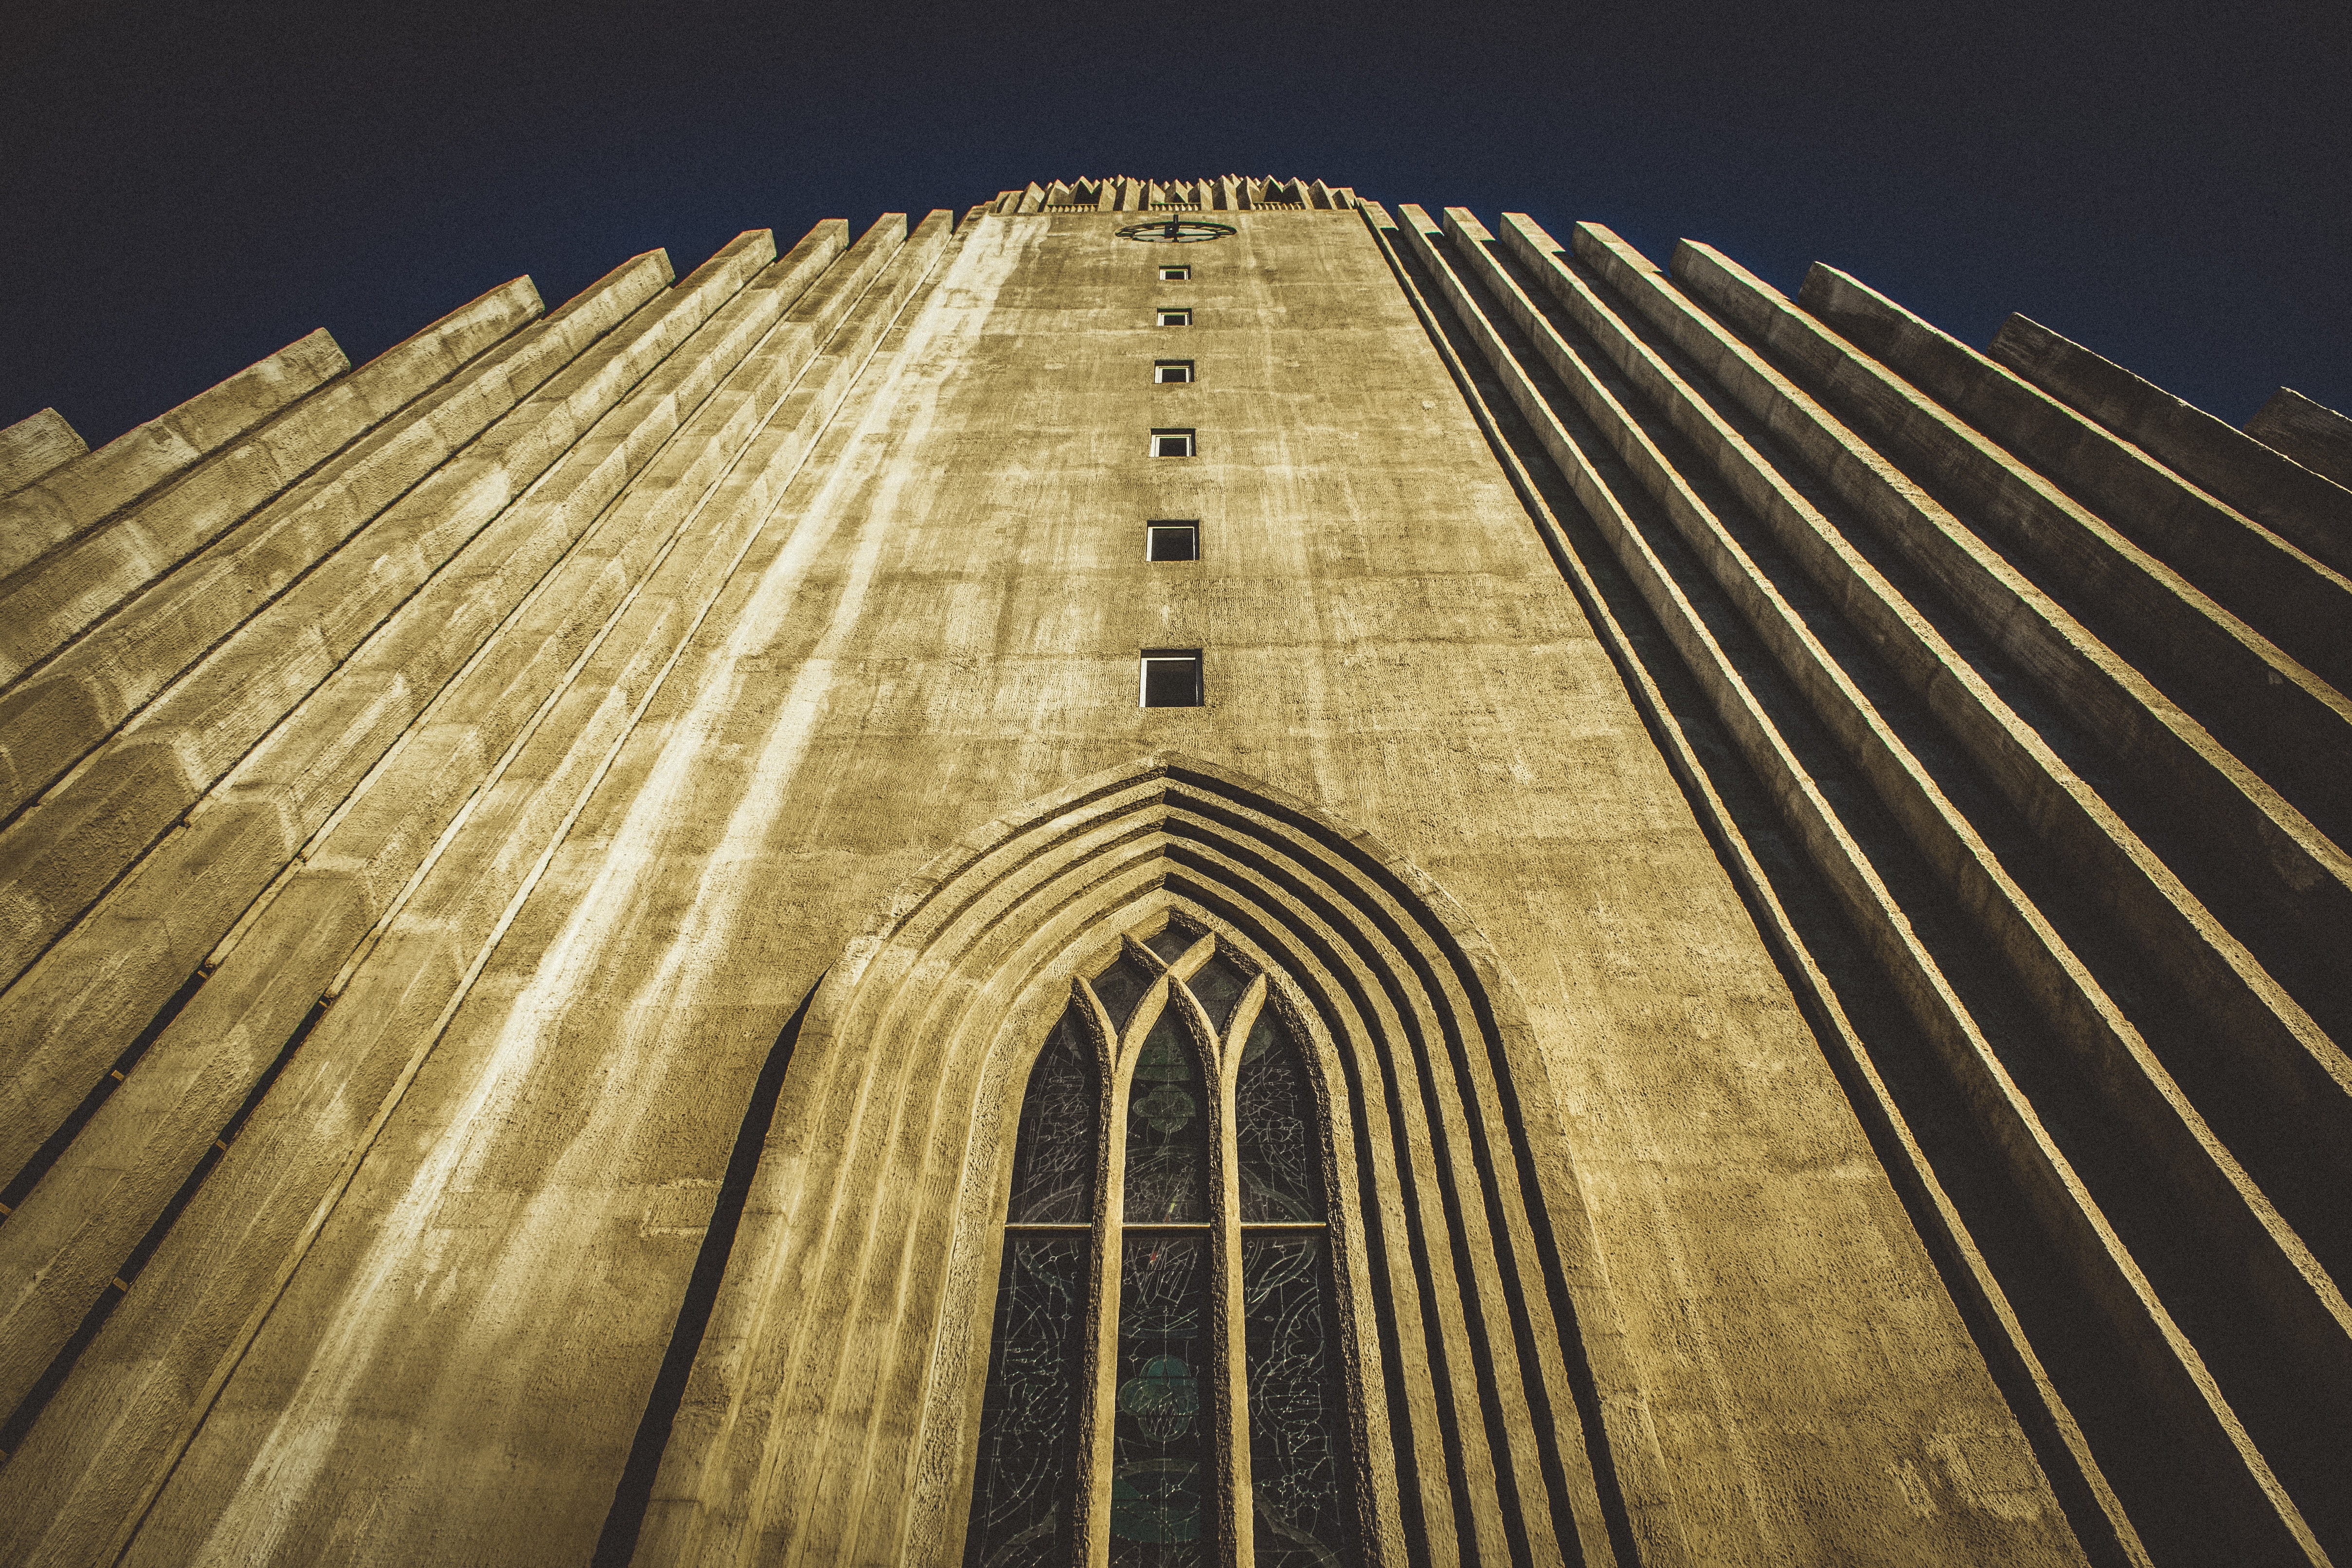
architecture, landmark, night, line, symmetry, sky, tower, building, facade